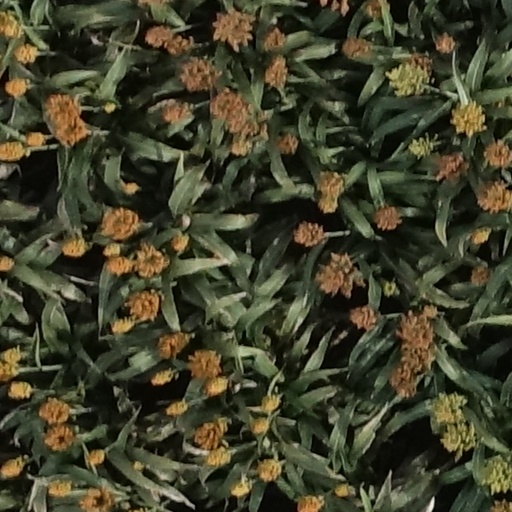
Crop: sorghum